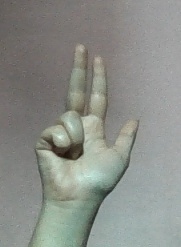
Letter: al